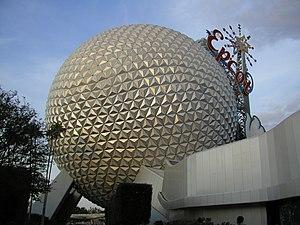
Spaceship Earth est un pavillon-attraction du parc Epcot de Walt Disney World Resort. La géode de 18 étages abrite un parcours scénique en Omnimover de plus de 13 minutes qui explore l'histoire de la communication entre les hommes depuis l'homme des cavernes jusqu'à Internet. C'est le symbole principal du parc.